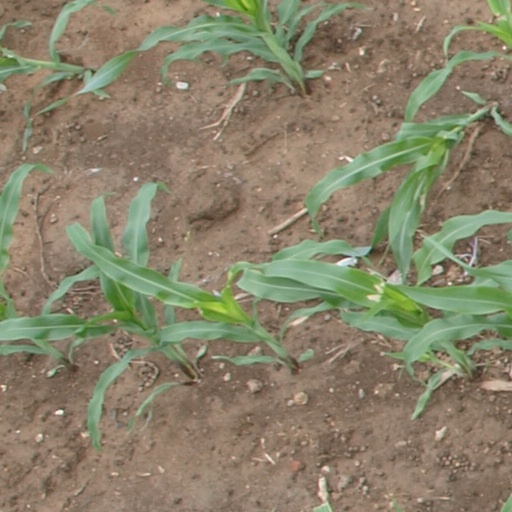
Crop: maize; corn